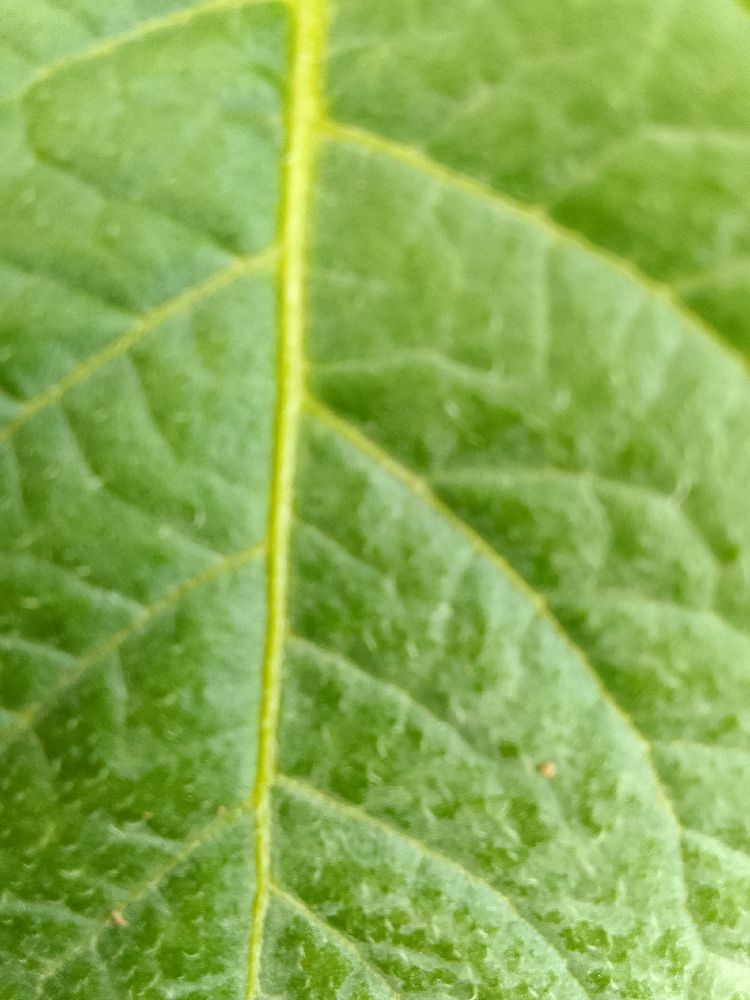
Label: Healthy